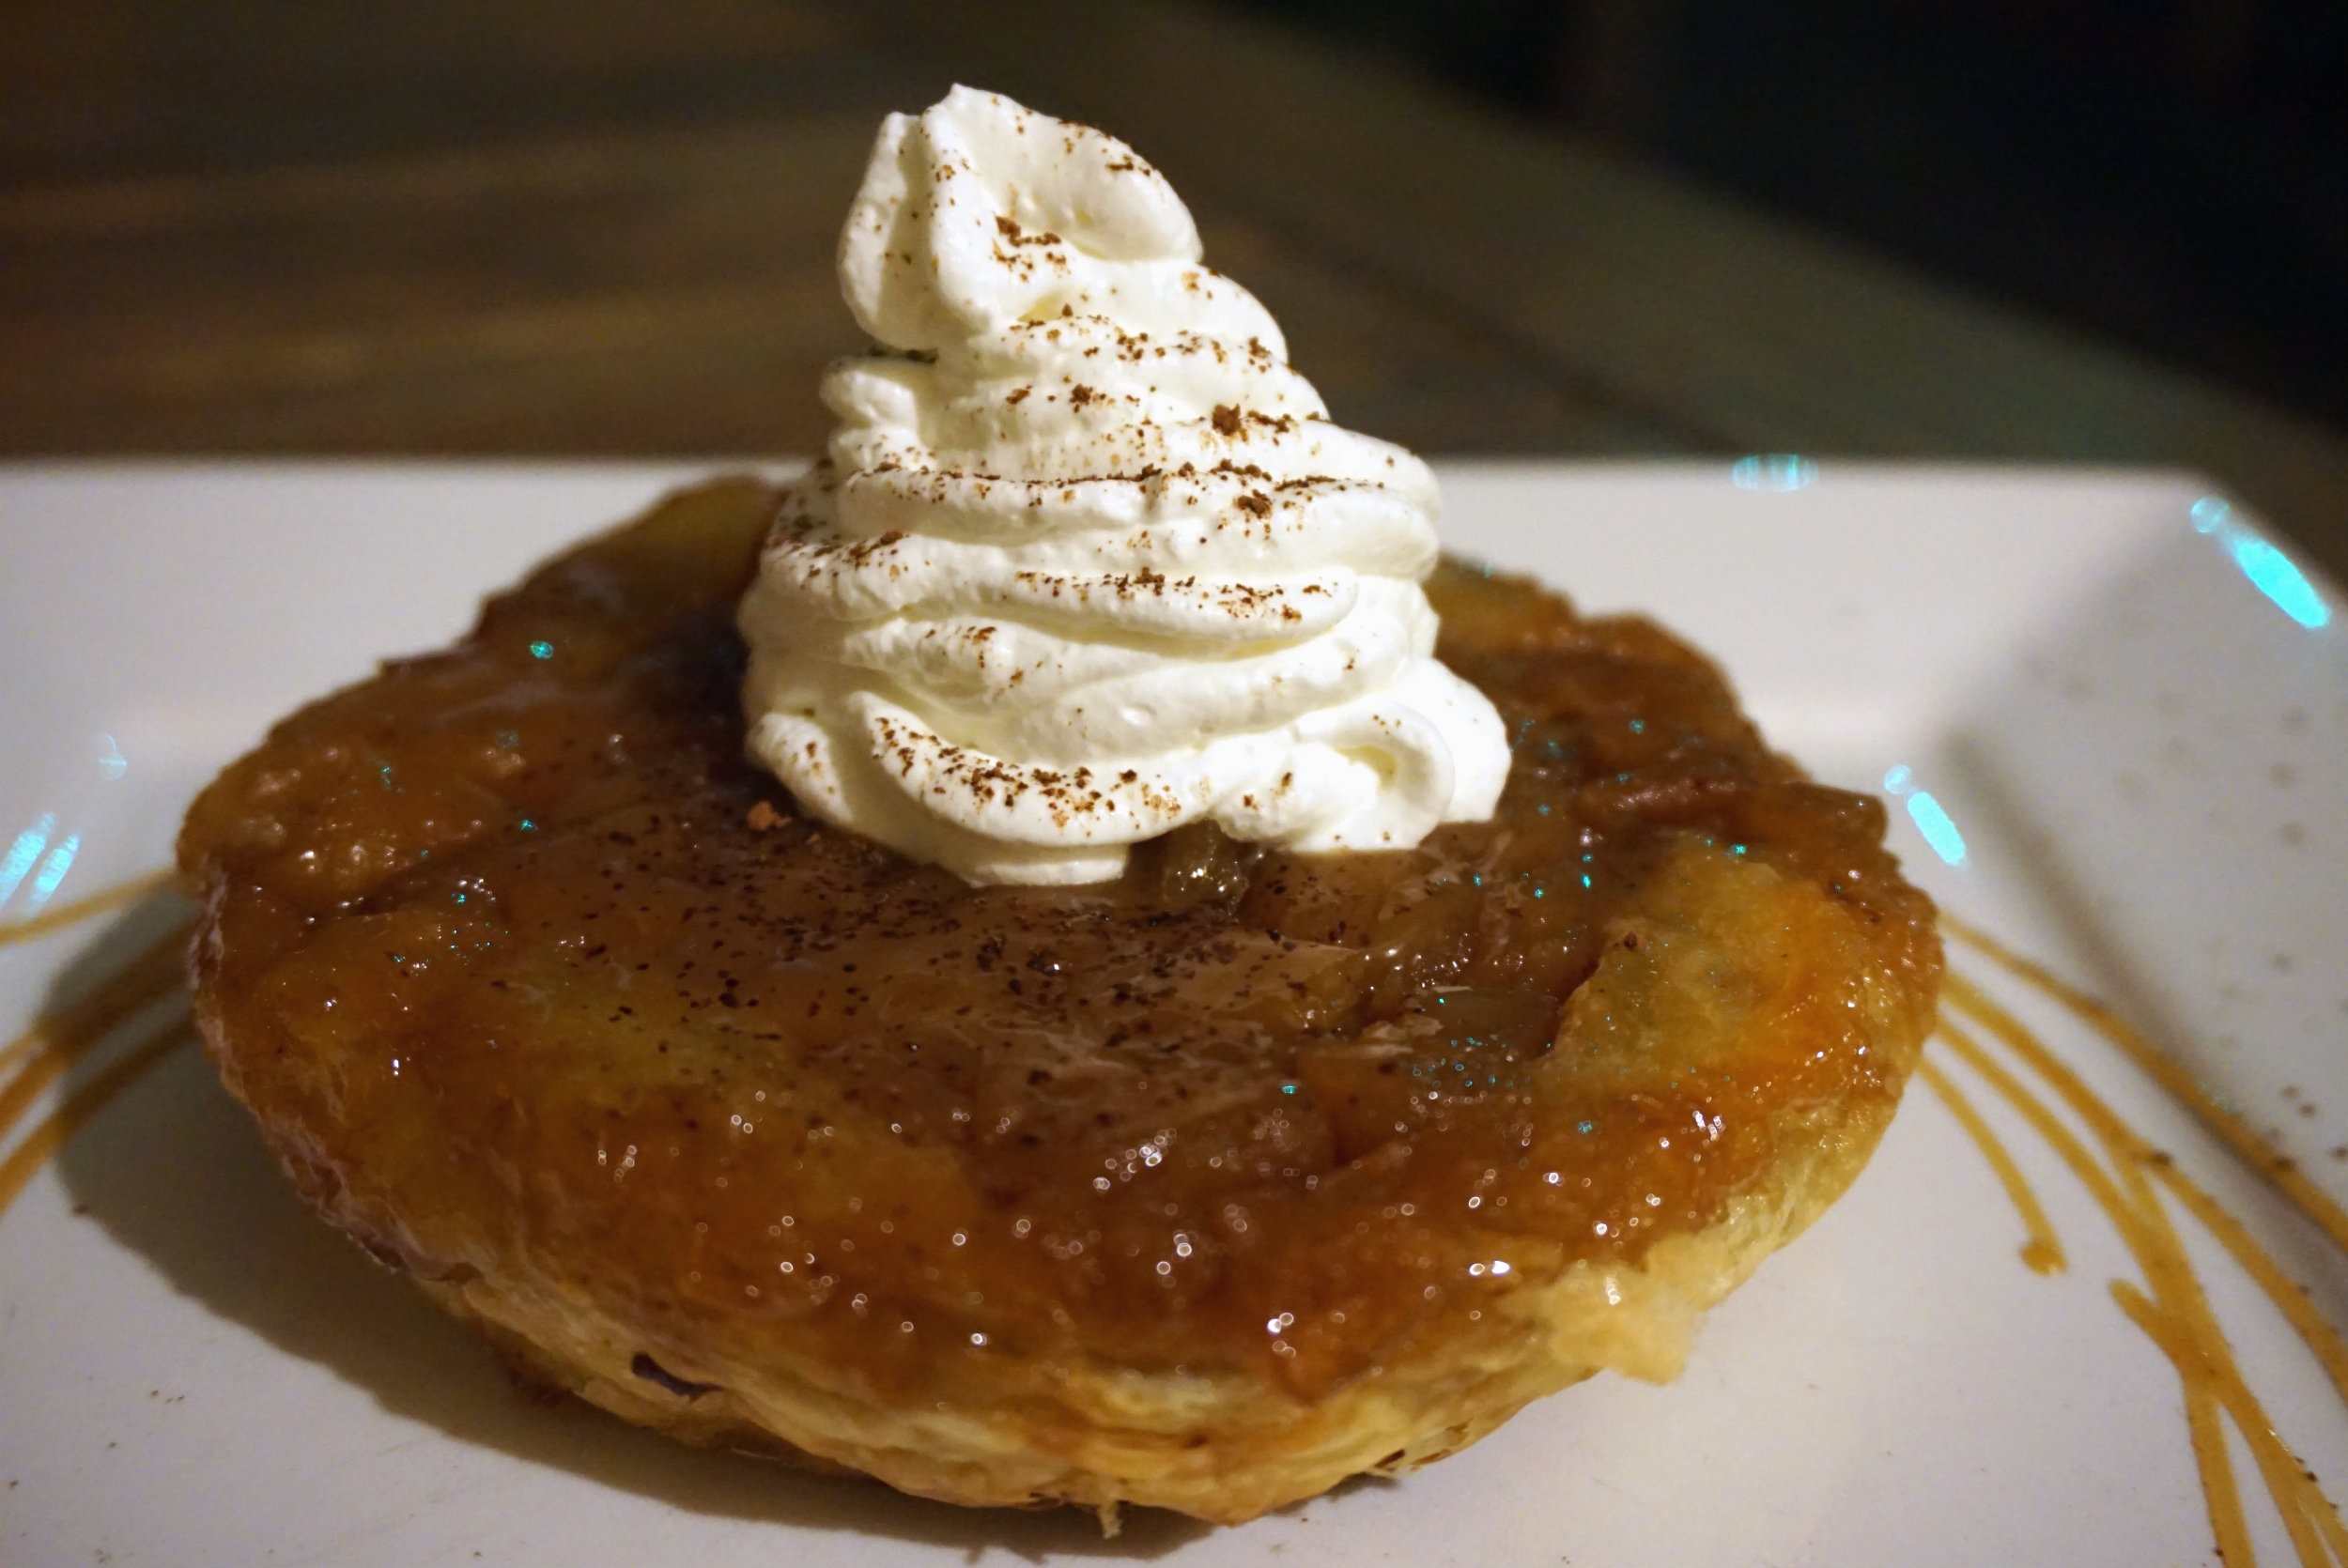
dish, meal, food, produce, breakfast, snack, ice cream, dessert, cuisine, delicious, pancake, icing, vanilla, sweetness, baked goods, flavor, pancakes